Orford, Victoria

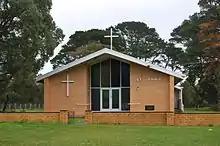
Church located in Orford

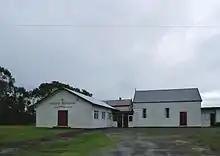
War Memorial located in Orford

Located 72 metres above sea level on the banks of the Shaw River, The area around Orford was first settled by the establishment of the Dunmore pastoral run in 1842. In 1856 a town was surveyed and named Orford, apparently after places of that name in Lincolnshire and Suffolk in England. A store was opened in the late 1860s, and a small school opened in 1870.